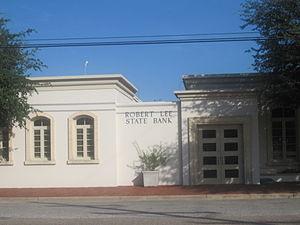
La ville de Robert Lee est le siège du comté de Coke, dans l’État du Texas. Sa population s’élevait à 1 049 habitants lors du recensement de 2010, estimée à 1 025 habitants en 2016.